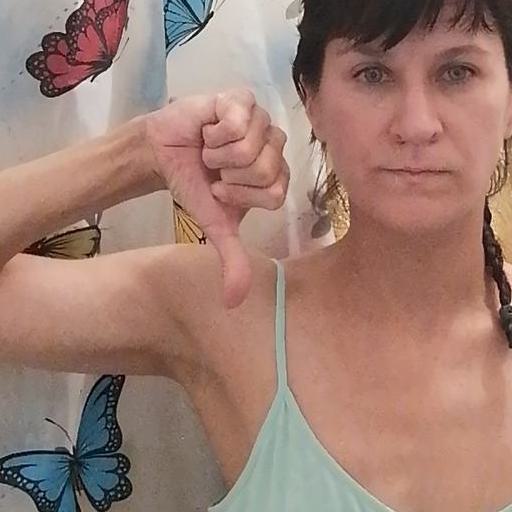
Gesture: dislike